Wildlife of the United Arab Emirates

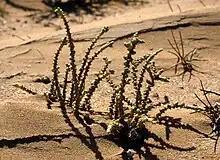
"Cornulaca monacantha"

Plants of the gravel plains further east again include "Cornulaca monacantha", "Crotalaria persica", "Calotropis procera" and "Taverniera spartea", and the parasitic desert hyacinth and the desert thumb. As the land rises up towards the mountains, the mesquite tree, an invasive species from Central America, has become established. The plains around Ras al-Khaimah in the northeast of the country, between the mountains and the sea, are the most heavily cultivated part of the country. The mountains have a cooler, more temperate climate and here there is an abundance of Alpine flowers among the rocks, on slopes and in cracks, fissures and wadis.